Bywell Bridge

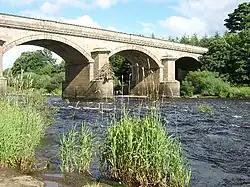
Bywell Bridge

Bywell Bridge is a 19th-century stone bridge across the River Tyne. It is a Grade II listed building.